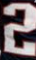
Number: 2